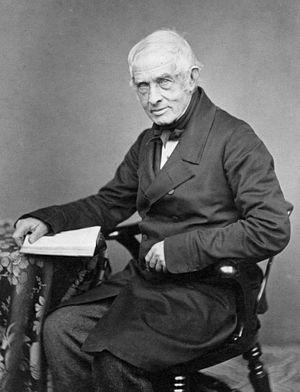
John Crawfurd, est un médecin, un administrateur colonial et un écrivain écossais, né dans l'île de Islay.